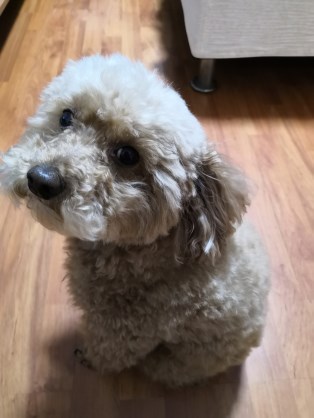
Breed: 7449-n000128-teddy